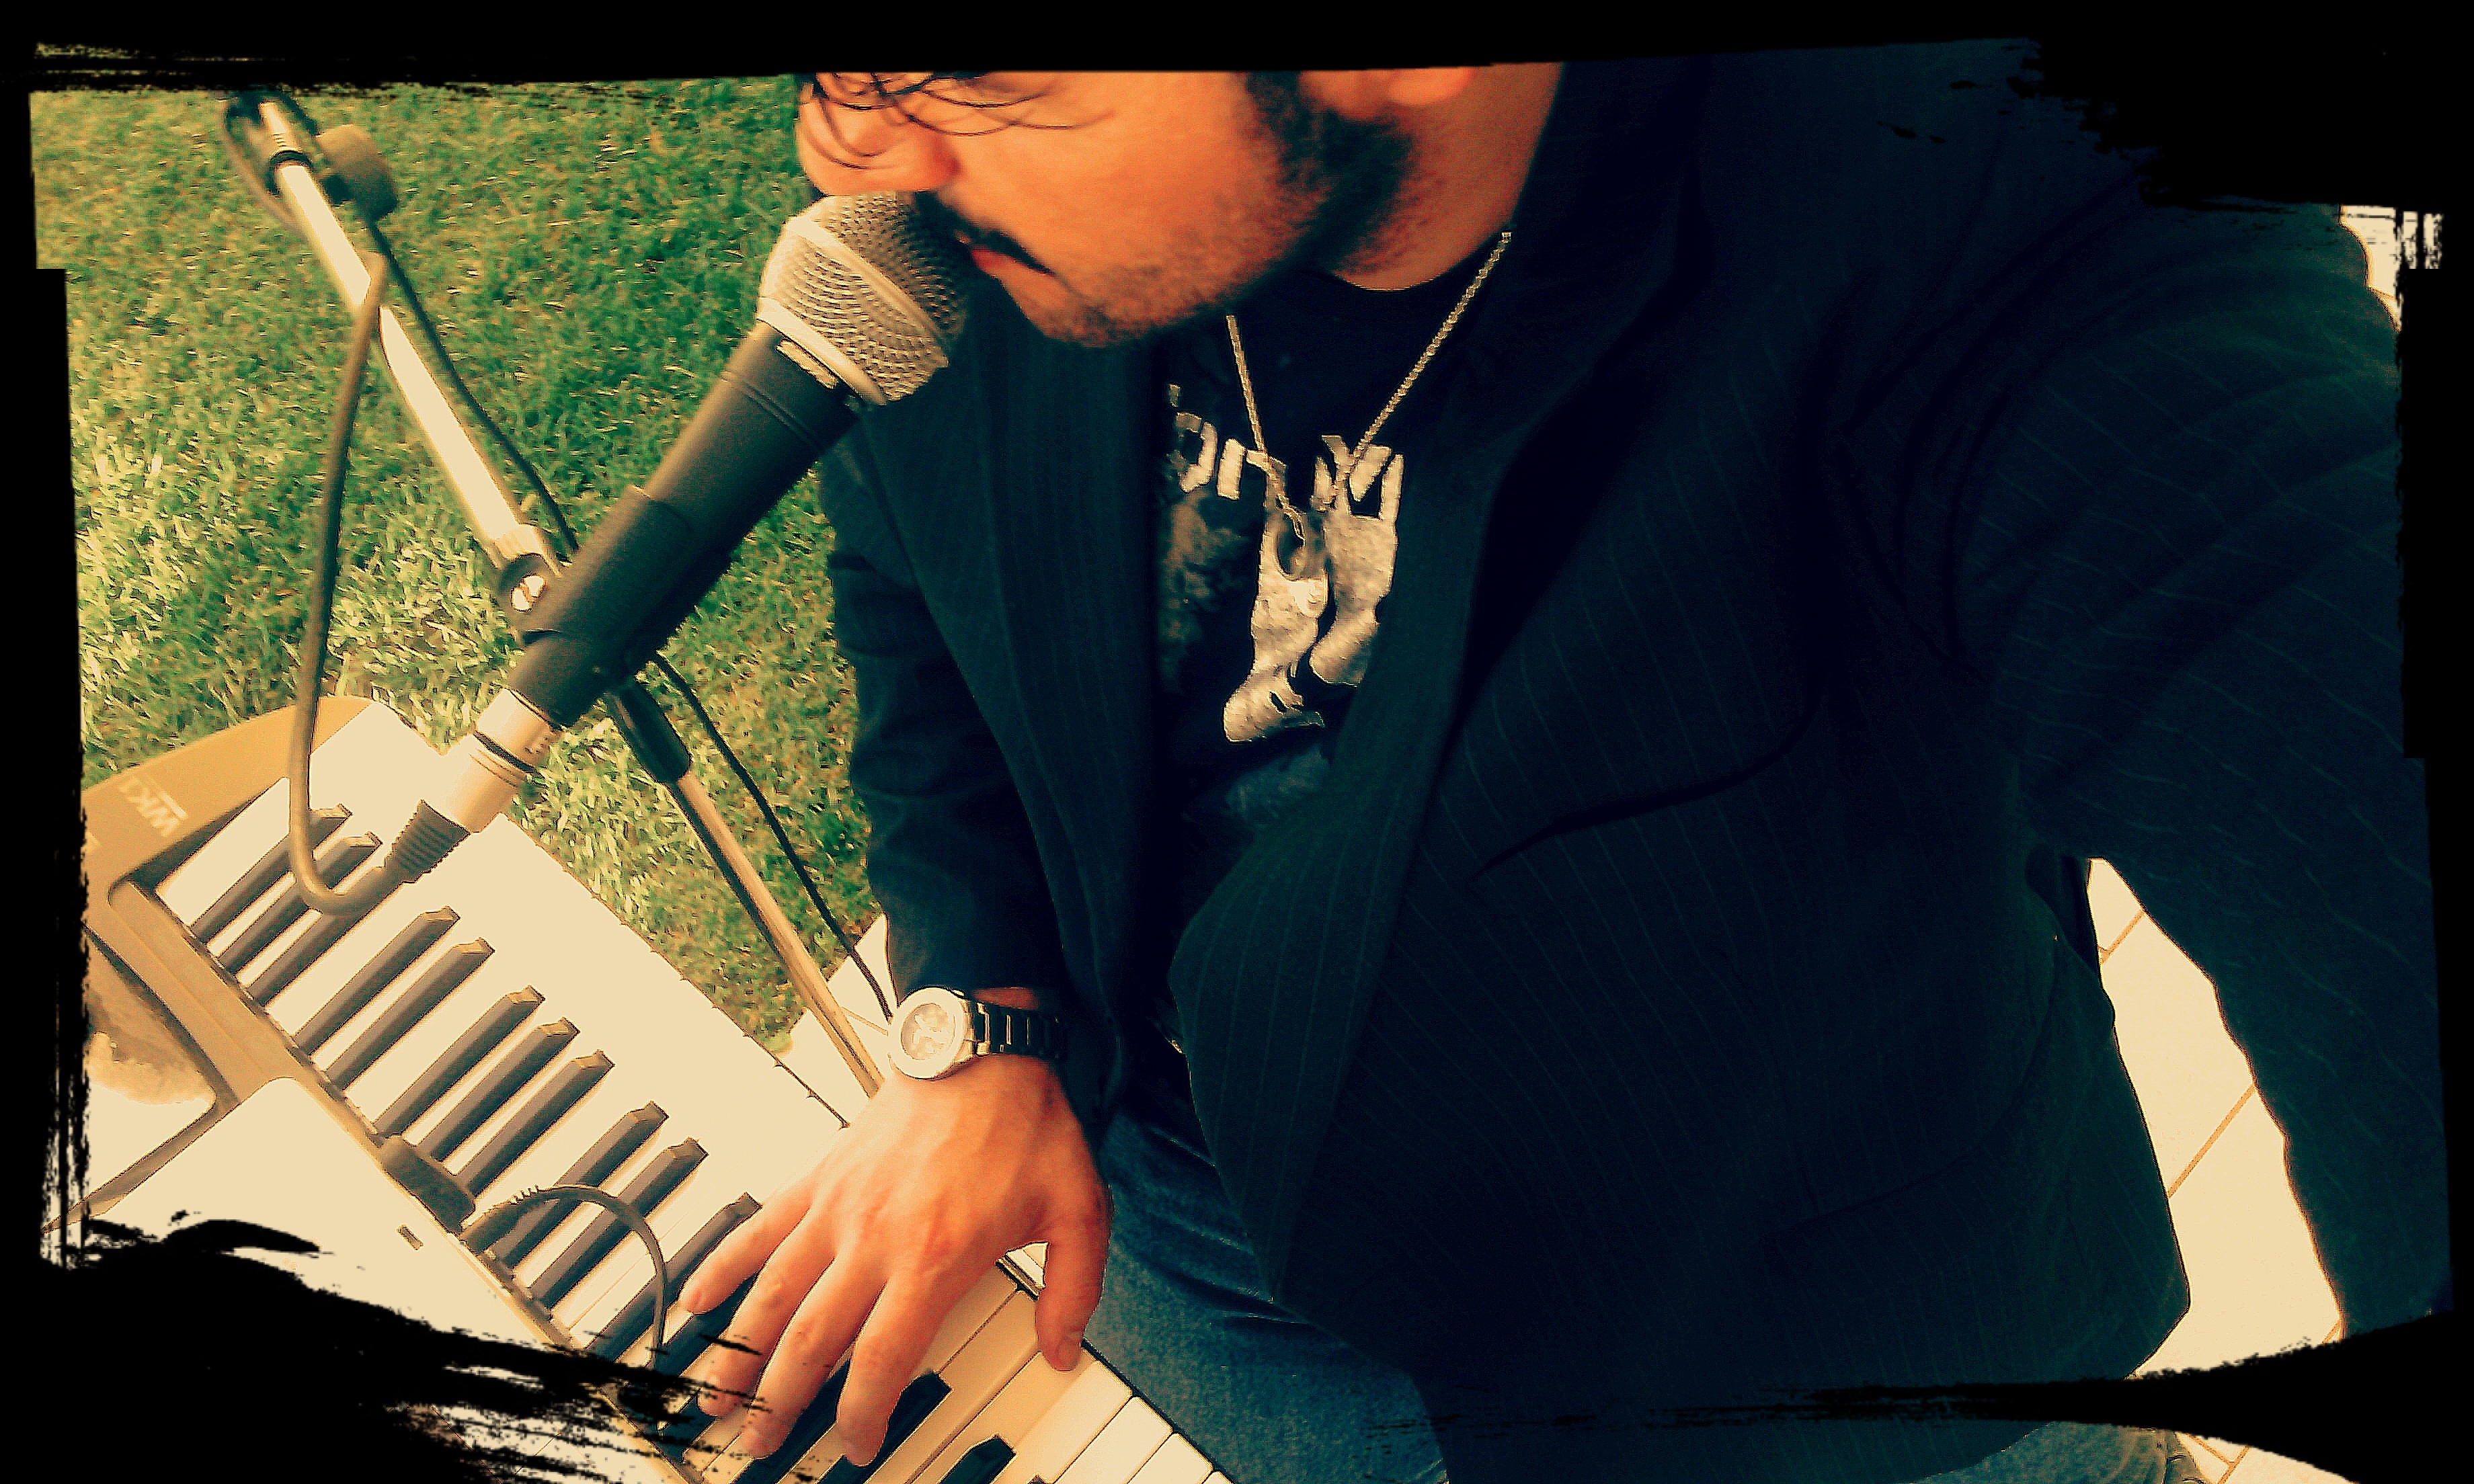
man, music, spring, color, show, piano, blue, art, pop, photograph, plan, teatro, singers, songs, wise de martino